Dr Milley's Hospital

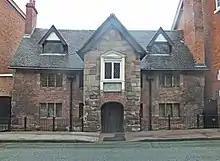
The front of Dr Milley's Hospital in Beacon Street, Lichfield.

The hospital is named after Thomas Milley, a Canon residentiary of Lichfield Cathedral, who re-endowed and probably rebuilt the Hospital between 1502 and 1504. At that time it housed 15 poor women.